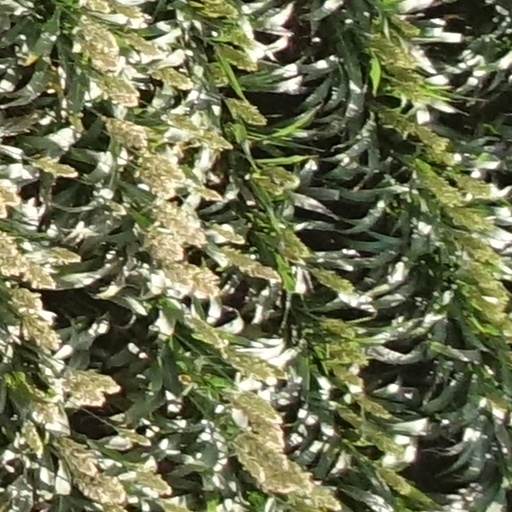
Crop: sorghum